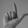
ASL letter: L